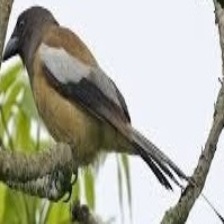
Species: RUFOUS TREPE
Scientific name: DENDROCITTA VAGABUNDA